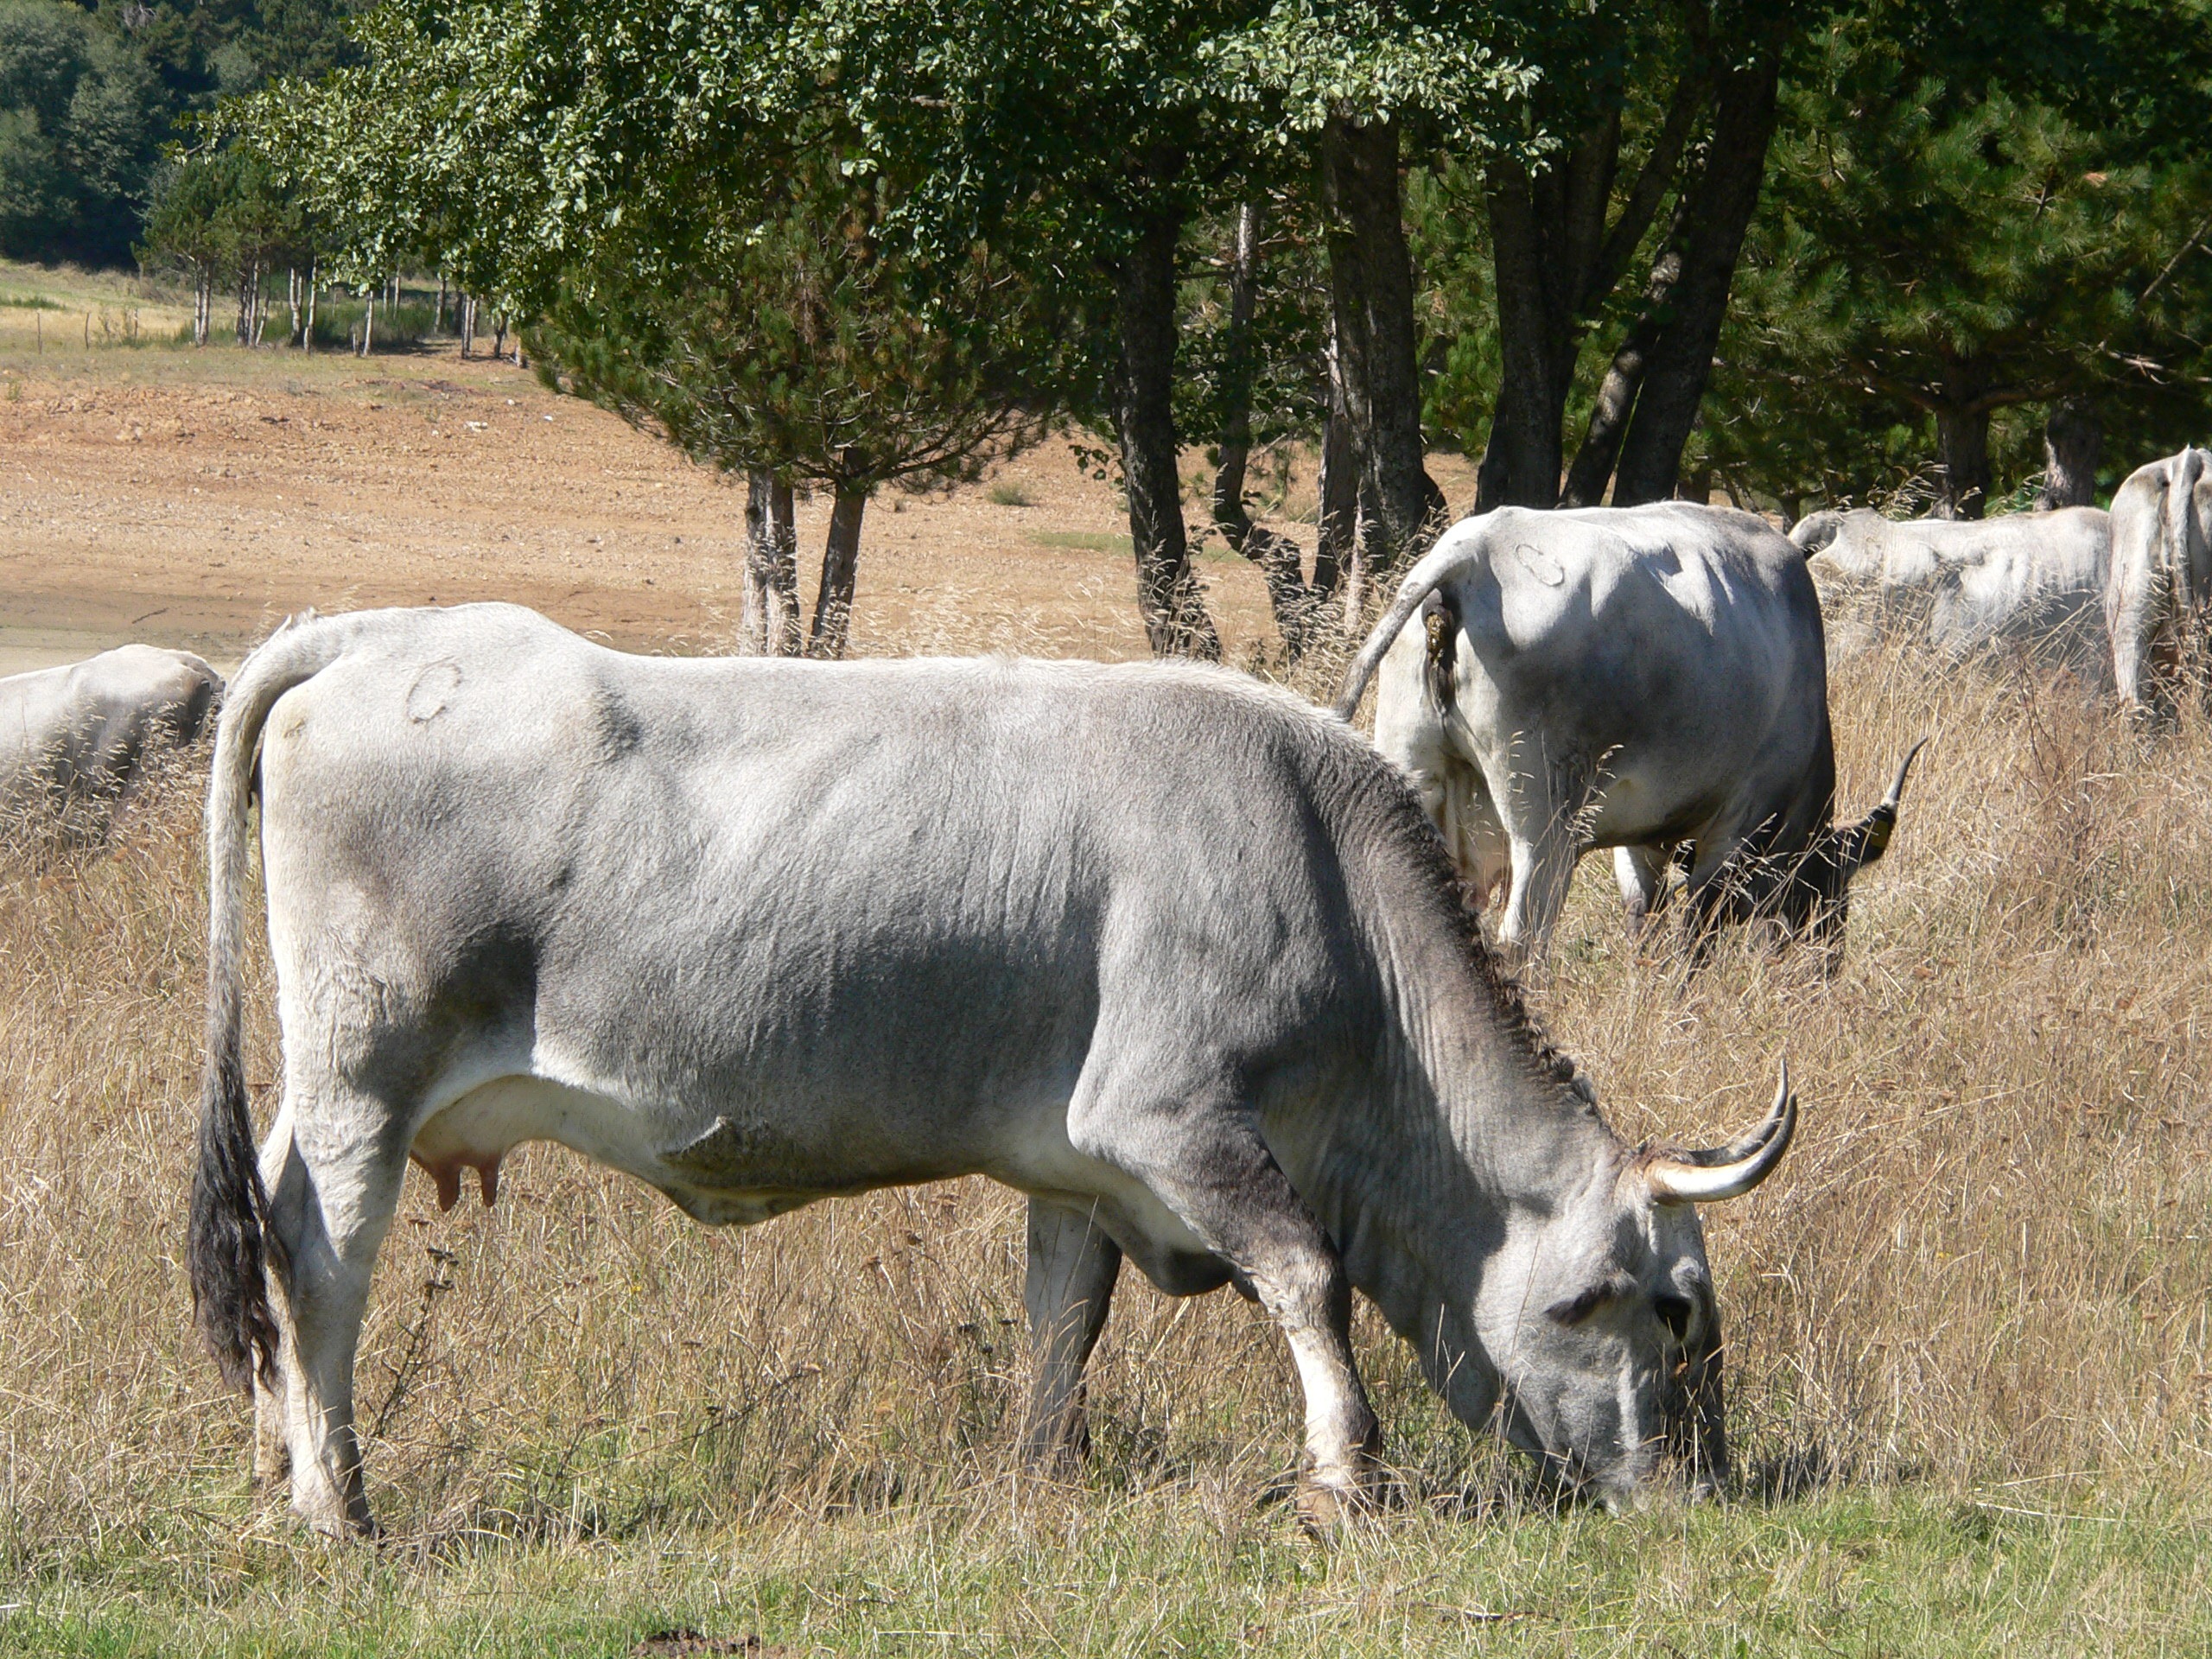
nature, grass, farm, meadow, wildlife, horn, herd, pasture, grazing, mammal, italy, fauna, animals, vertebrate, rural area, sila, cattle like mammal, cow goat family